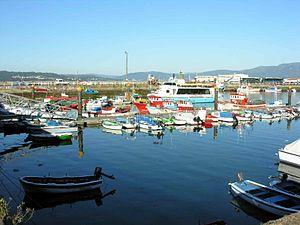
Muros est une commune de la façade maritime ouest de l'Espagne, située sur la rive nord de la Ria de Muros et Noia en Galice.